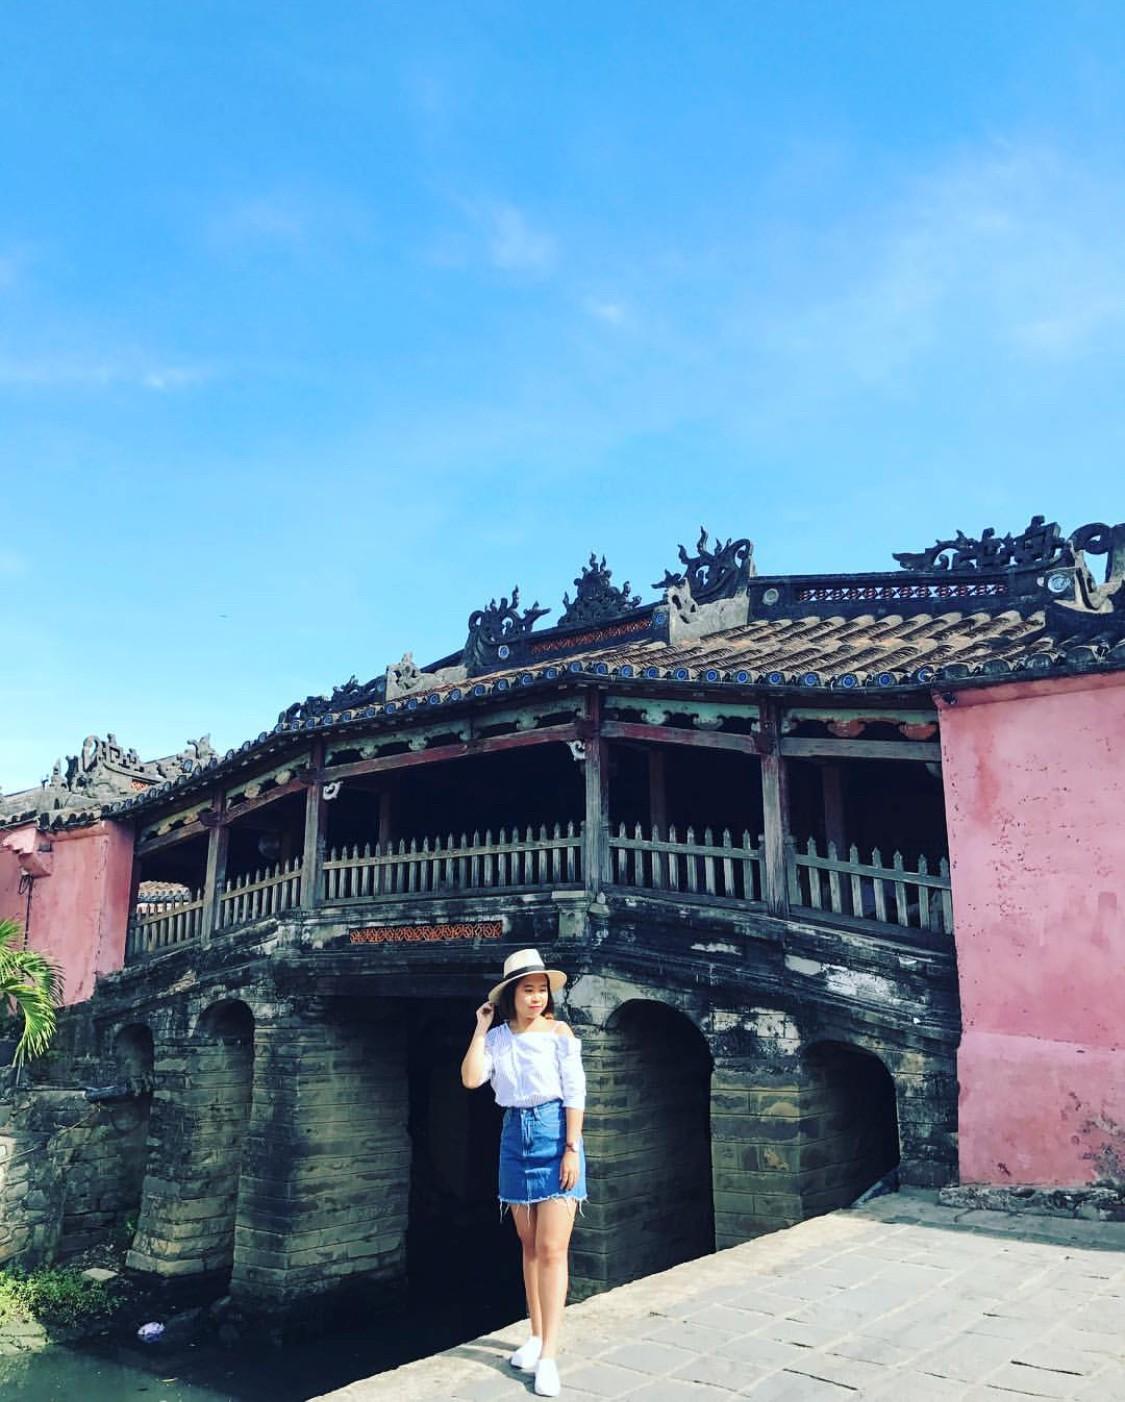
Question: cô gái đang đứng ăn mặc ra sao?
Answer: áo trắng, váy xanh dương, giày trắng và mũ rộng vành